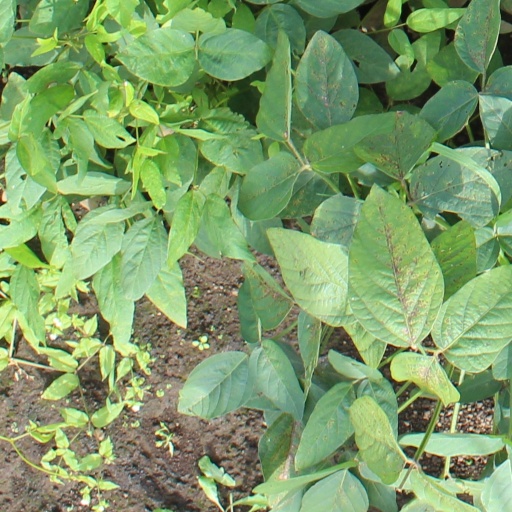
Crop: soybean